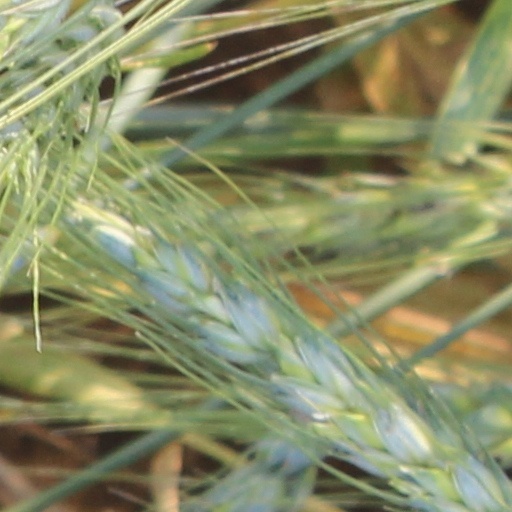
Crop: wheat